Gambit (Marvel Comics)

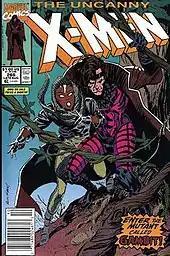
"The Uncanny X-Men" #266 (Aug. 1990) is the first in-story appearance of Gambit, even though another book featuring him was published prior to it by mistake. Cover art by Andy Kubert and Pat Brosseau.

Gambit has starred in three ongoing series. The first, "", which lasted 25 issues and two annuals, ran from December 1998 to February 2001. The second, "", lasted 12 issues and ran from November 2004 to August 2005. The third series, "", lasted 17 issues, from August 2012 to September 2013.